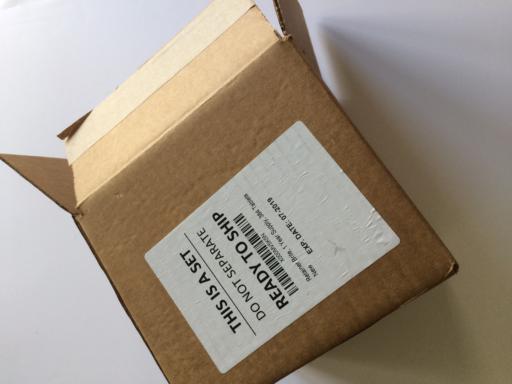
Label: cardboard